Fly-in

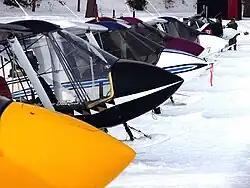
A fly-in of Quad City Challenger aircraft belonging to an aircraft type club

A fly-in, also called an aviation meet, is a pre-arranged gathering of aircraft, pilots and passengers for recreational and social purposes.